Cachito

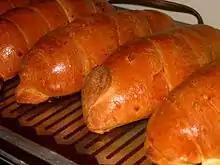
Cachitos

The cachito, also known as cachito de jamón, is a Venezuelan pastry similar to the croissant that is often filled with ham and cheese.